Kiersten Dallstream

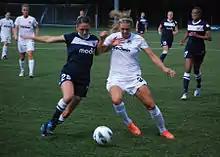
Dallstream battles for the ball against Stephanie Ochs of the Washington Spirit at Starfire Stadium on May 16, 2013

In April 2011, Dallstream was traded to the Boston Breakers. She made four appearances for the team, playing a total of 212 minutes.